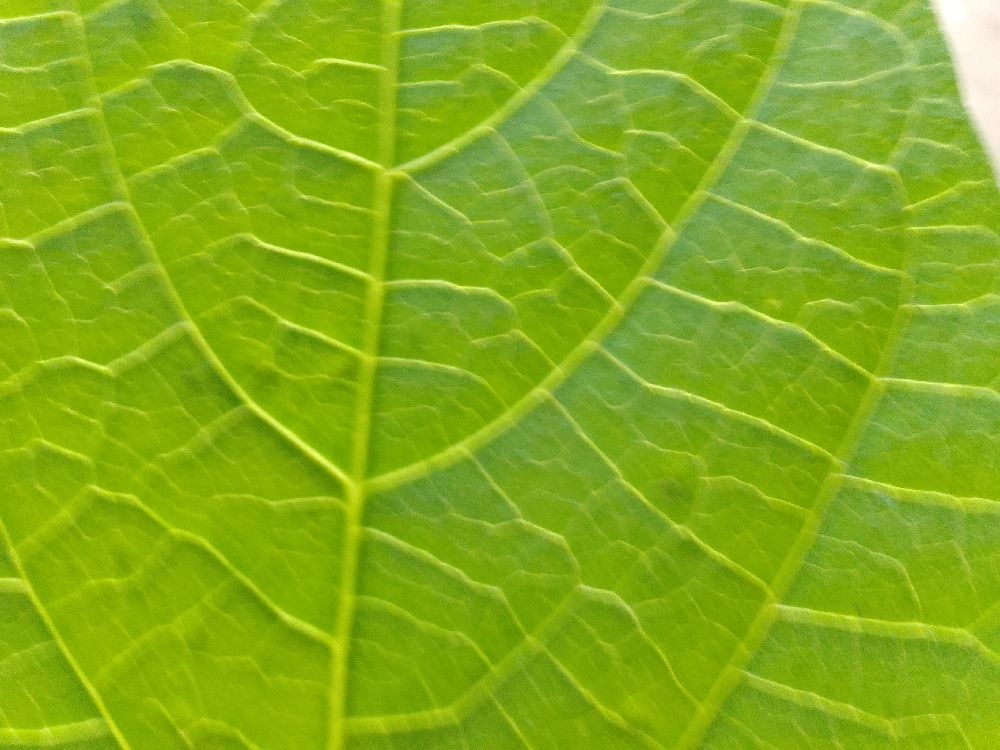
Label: healthy